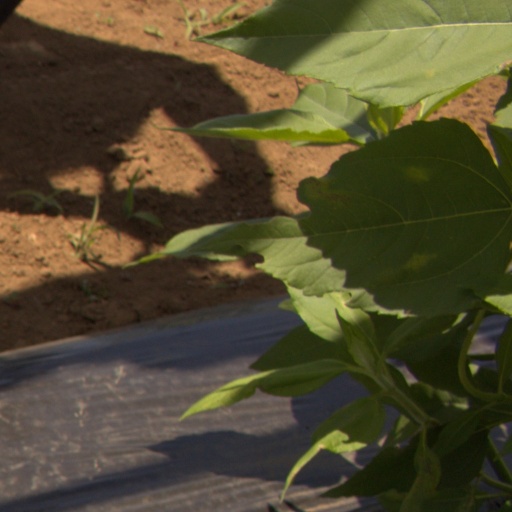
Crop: Jerusalem artichoke